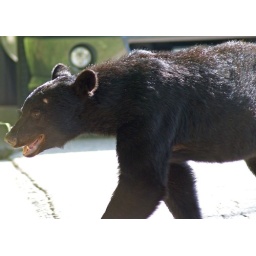
Black bear walking across the road in cades cove